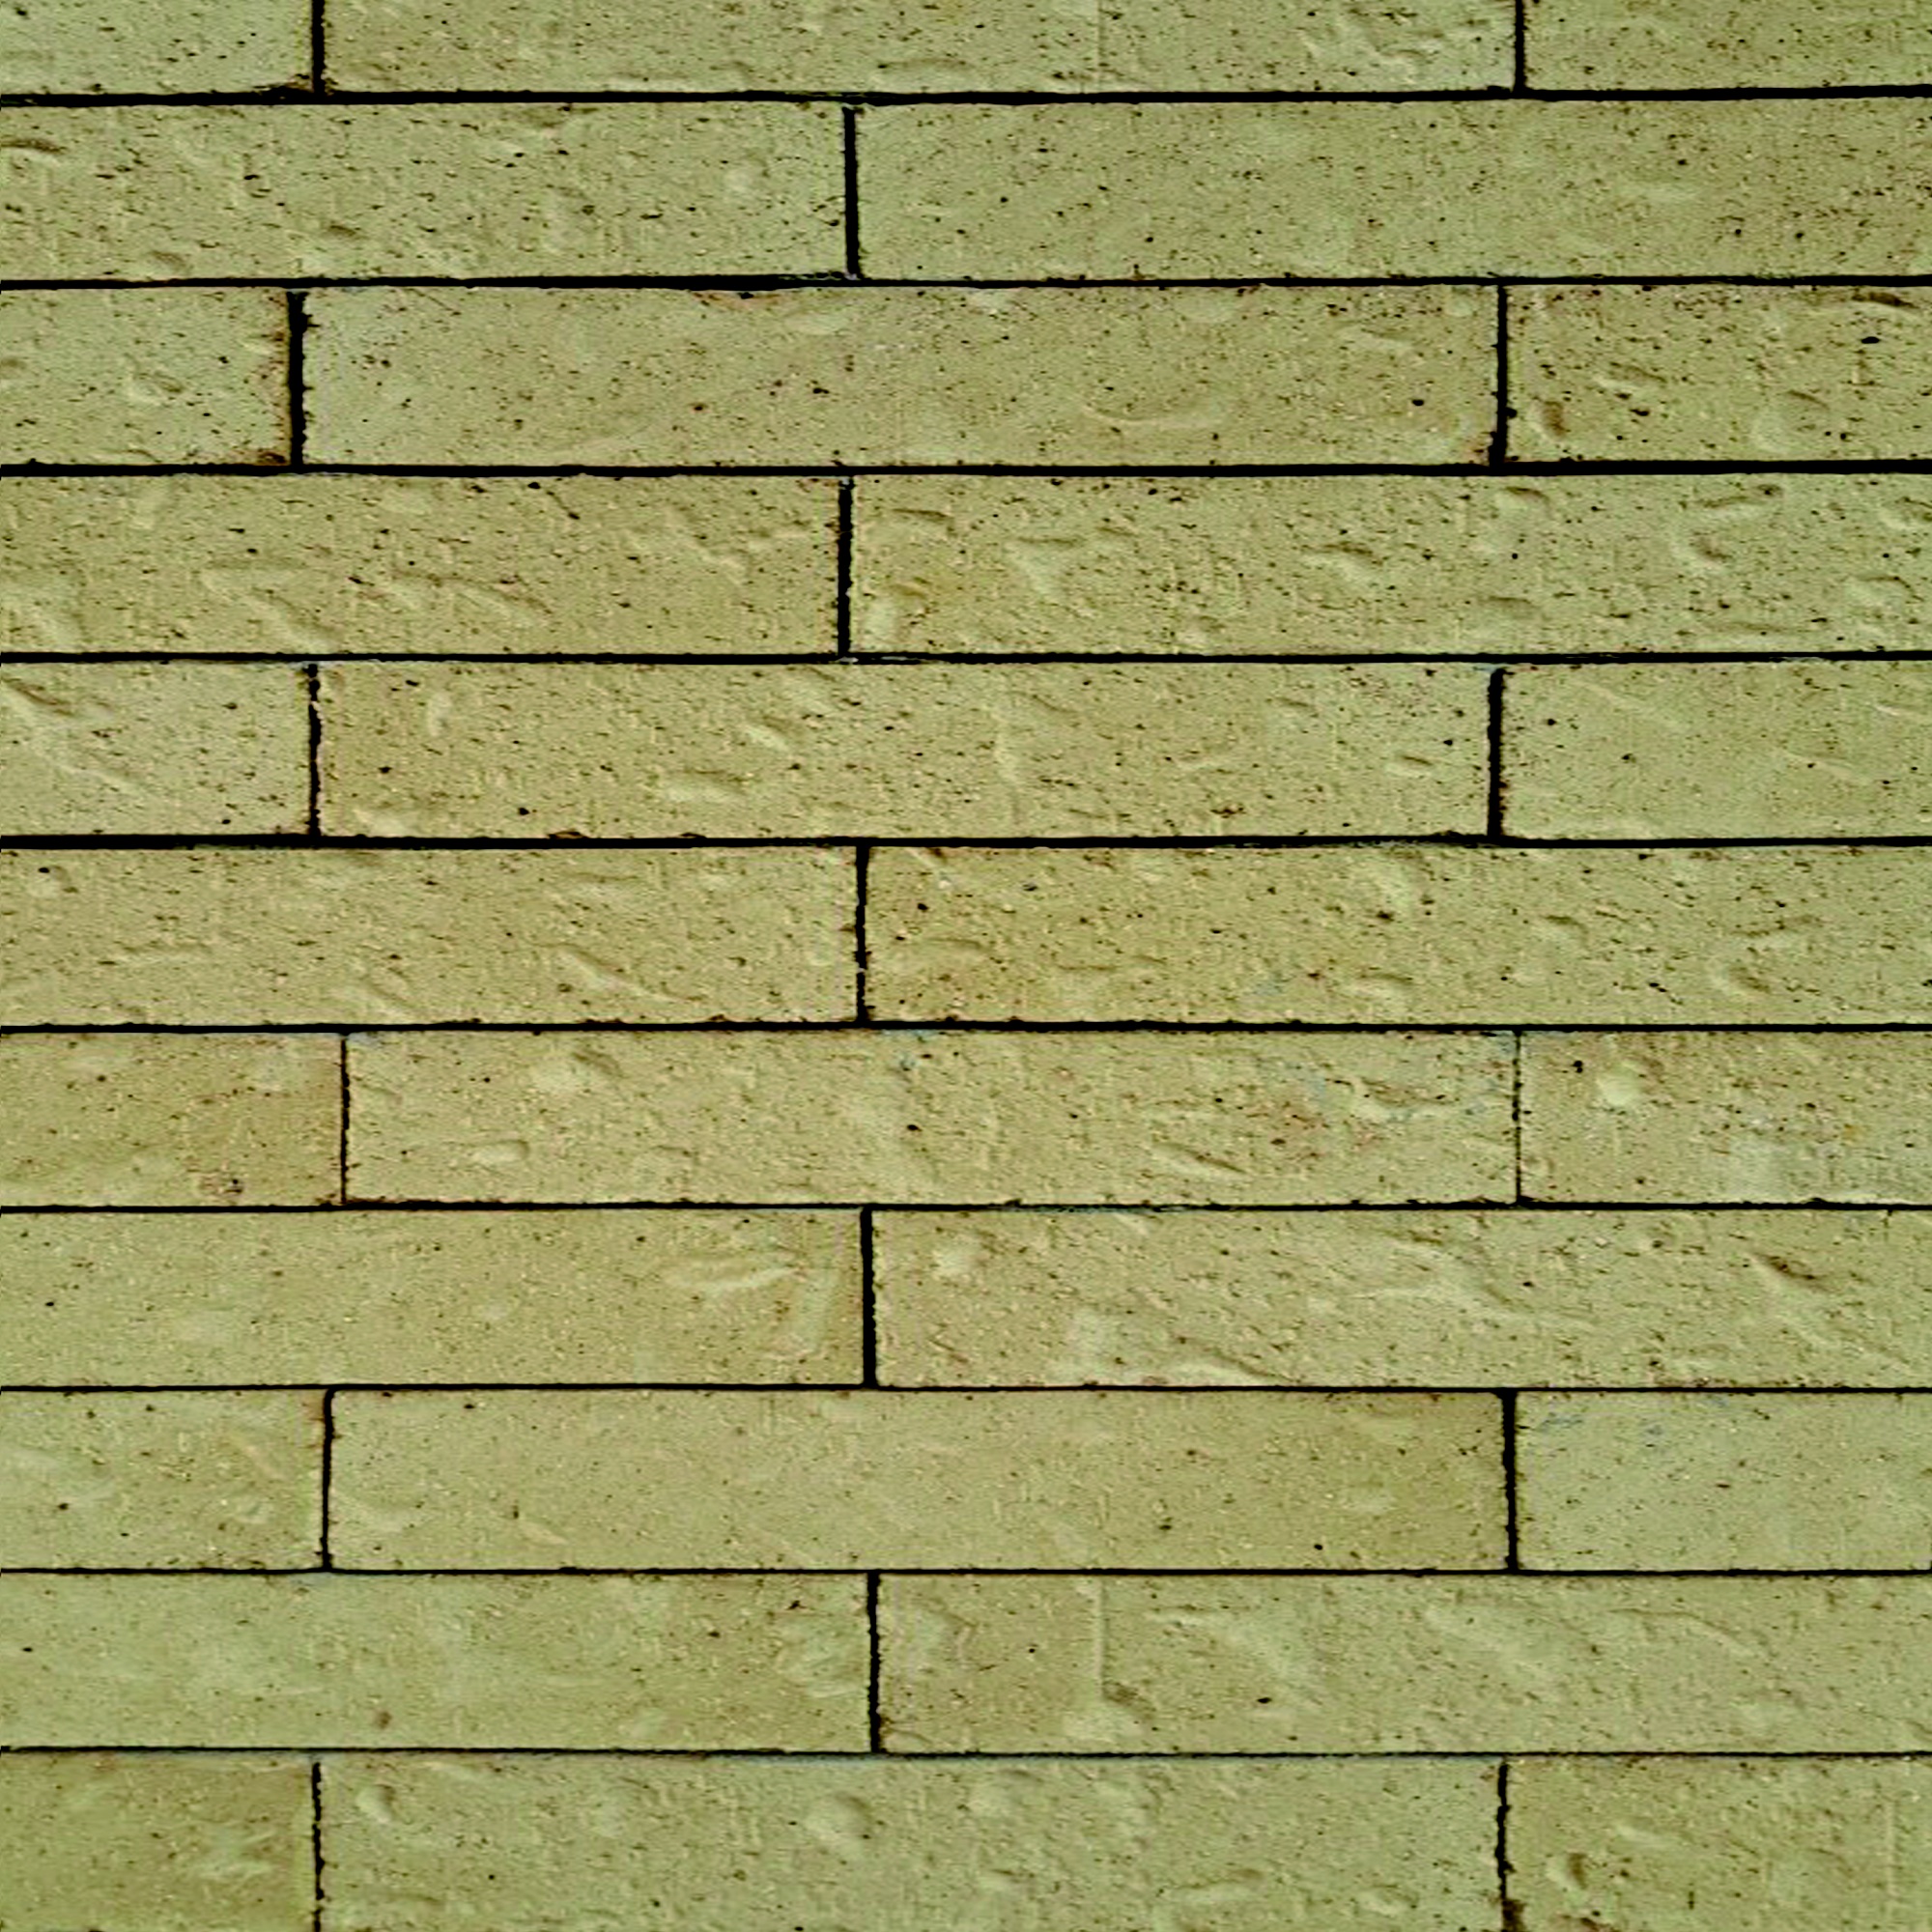
wood, floor, wall, tile, stone wall, brick, material, hardwood, brickwork, flooring, wall maps